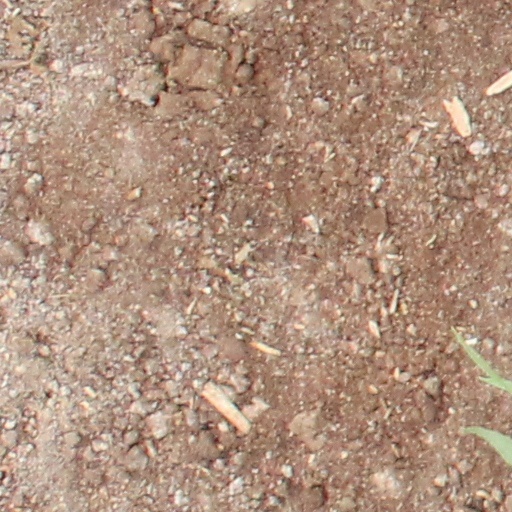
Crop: wheat